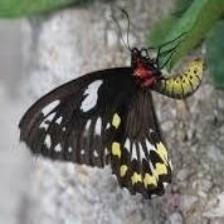
Species: CAIRNS BIRDWING